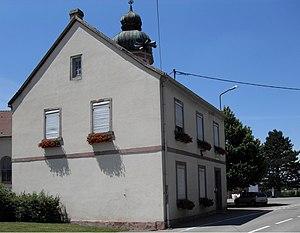
La mairie de Geiswasser
Geiswasser [gaɪsvasəʁ] est une commune française située dans le département du Haut-Rhin, en région Grand Est.